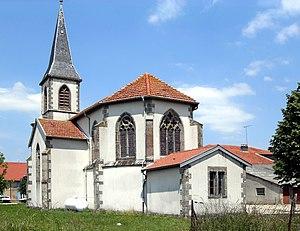
L'église Saint-Basle à Dombasle-en-Xaintois
Dombasle-en-Xaintois est une commune française située dans le département des Vosges, en région Grand Est.